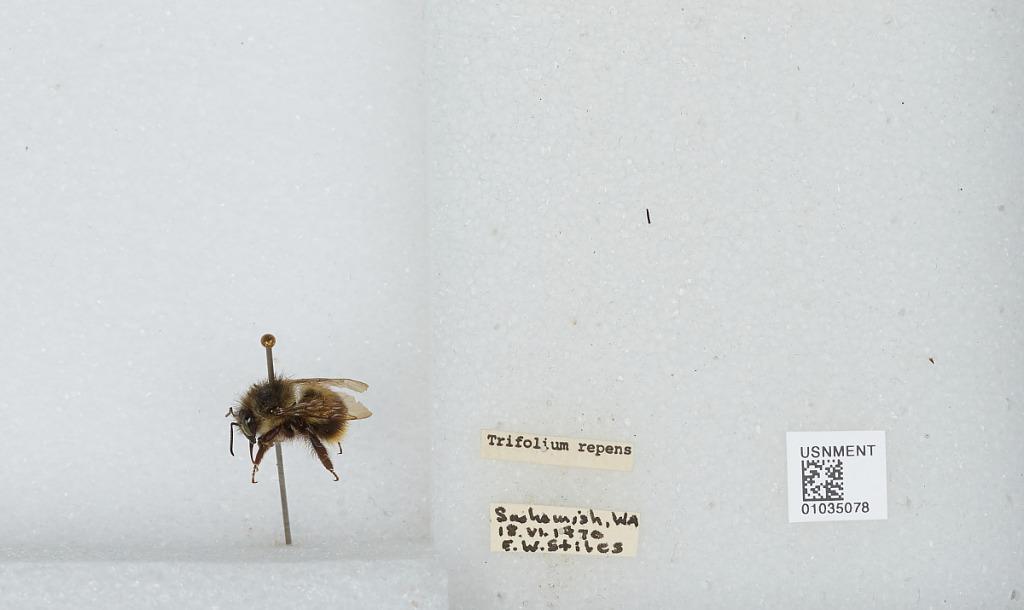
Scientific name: Bombus (Pyrobombus) mixtus Cresson
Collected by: E. Stiles
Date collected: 1965-6-18
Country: United States
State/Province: Washington
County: Snohomish
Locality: Snohomish
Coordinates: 47.9192, -122.091